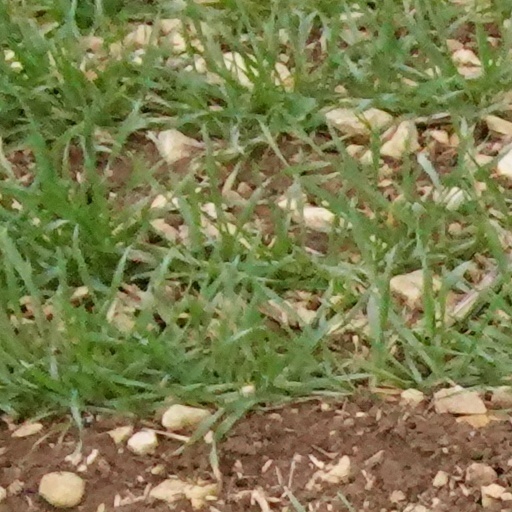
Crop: wheat